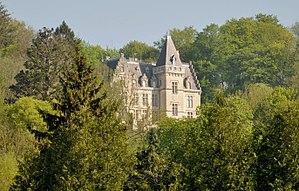
Château du Parc
Le Soissonnais ou Soissonnois, est une région naturelle de France, située au cœur du Bassin Parisien, à quatre-vingts kilomètres au nord de Paris, sur les départements de l'Aisne et de l'Oise. La région tire son nom du peuple gaulois des Suessiones ou suessions qui était présent dans la région dans l'antiquité gauloise.
Hautefontaine est une commune française située dans le département de l'Oise en région Hauts-de-France.